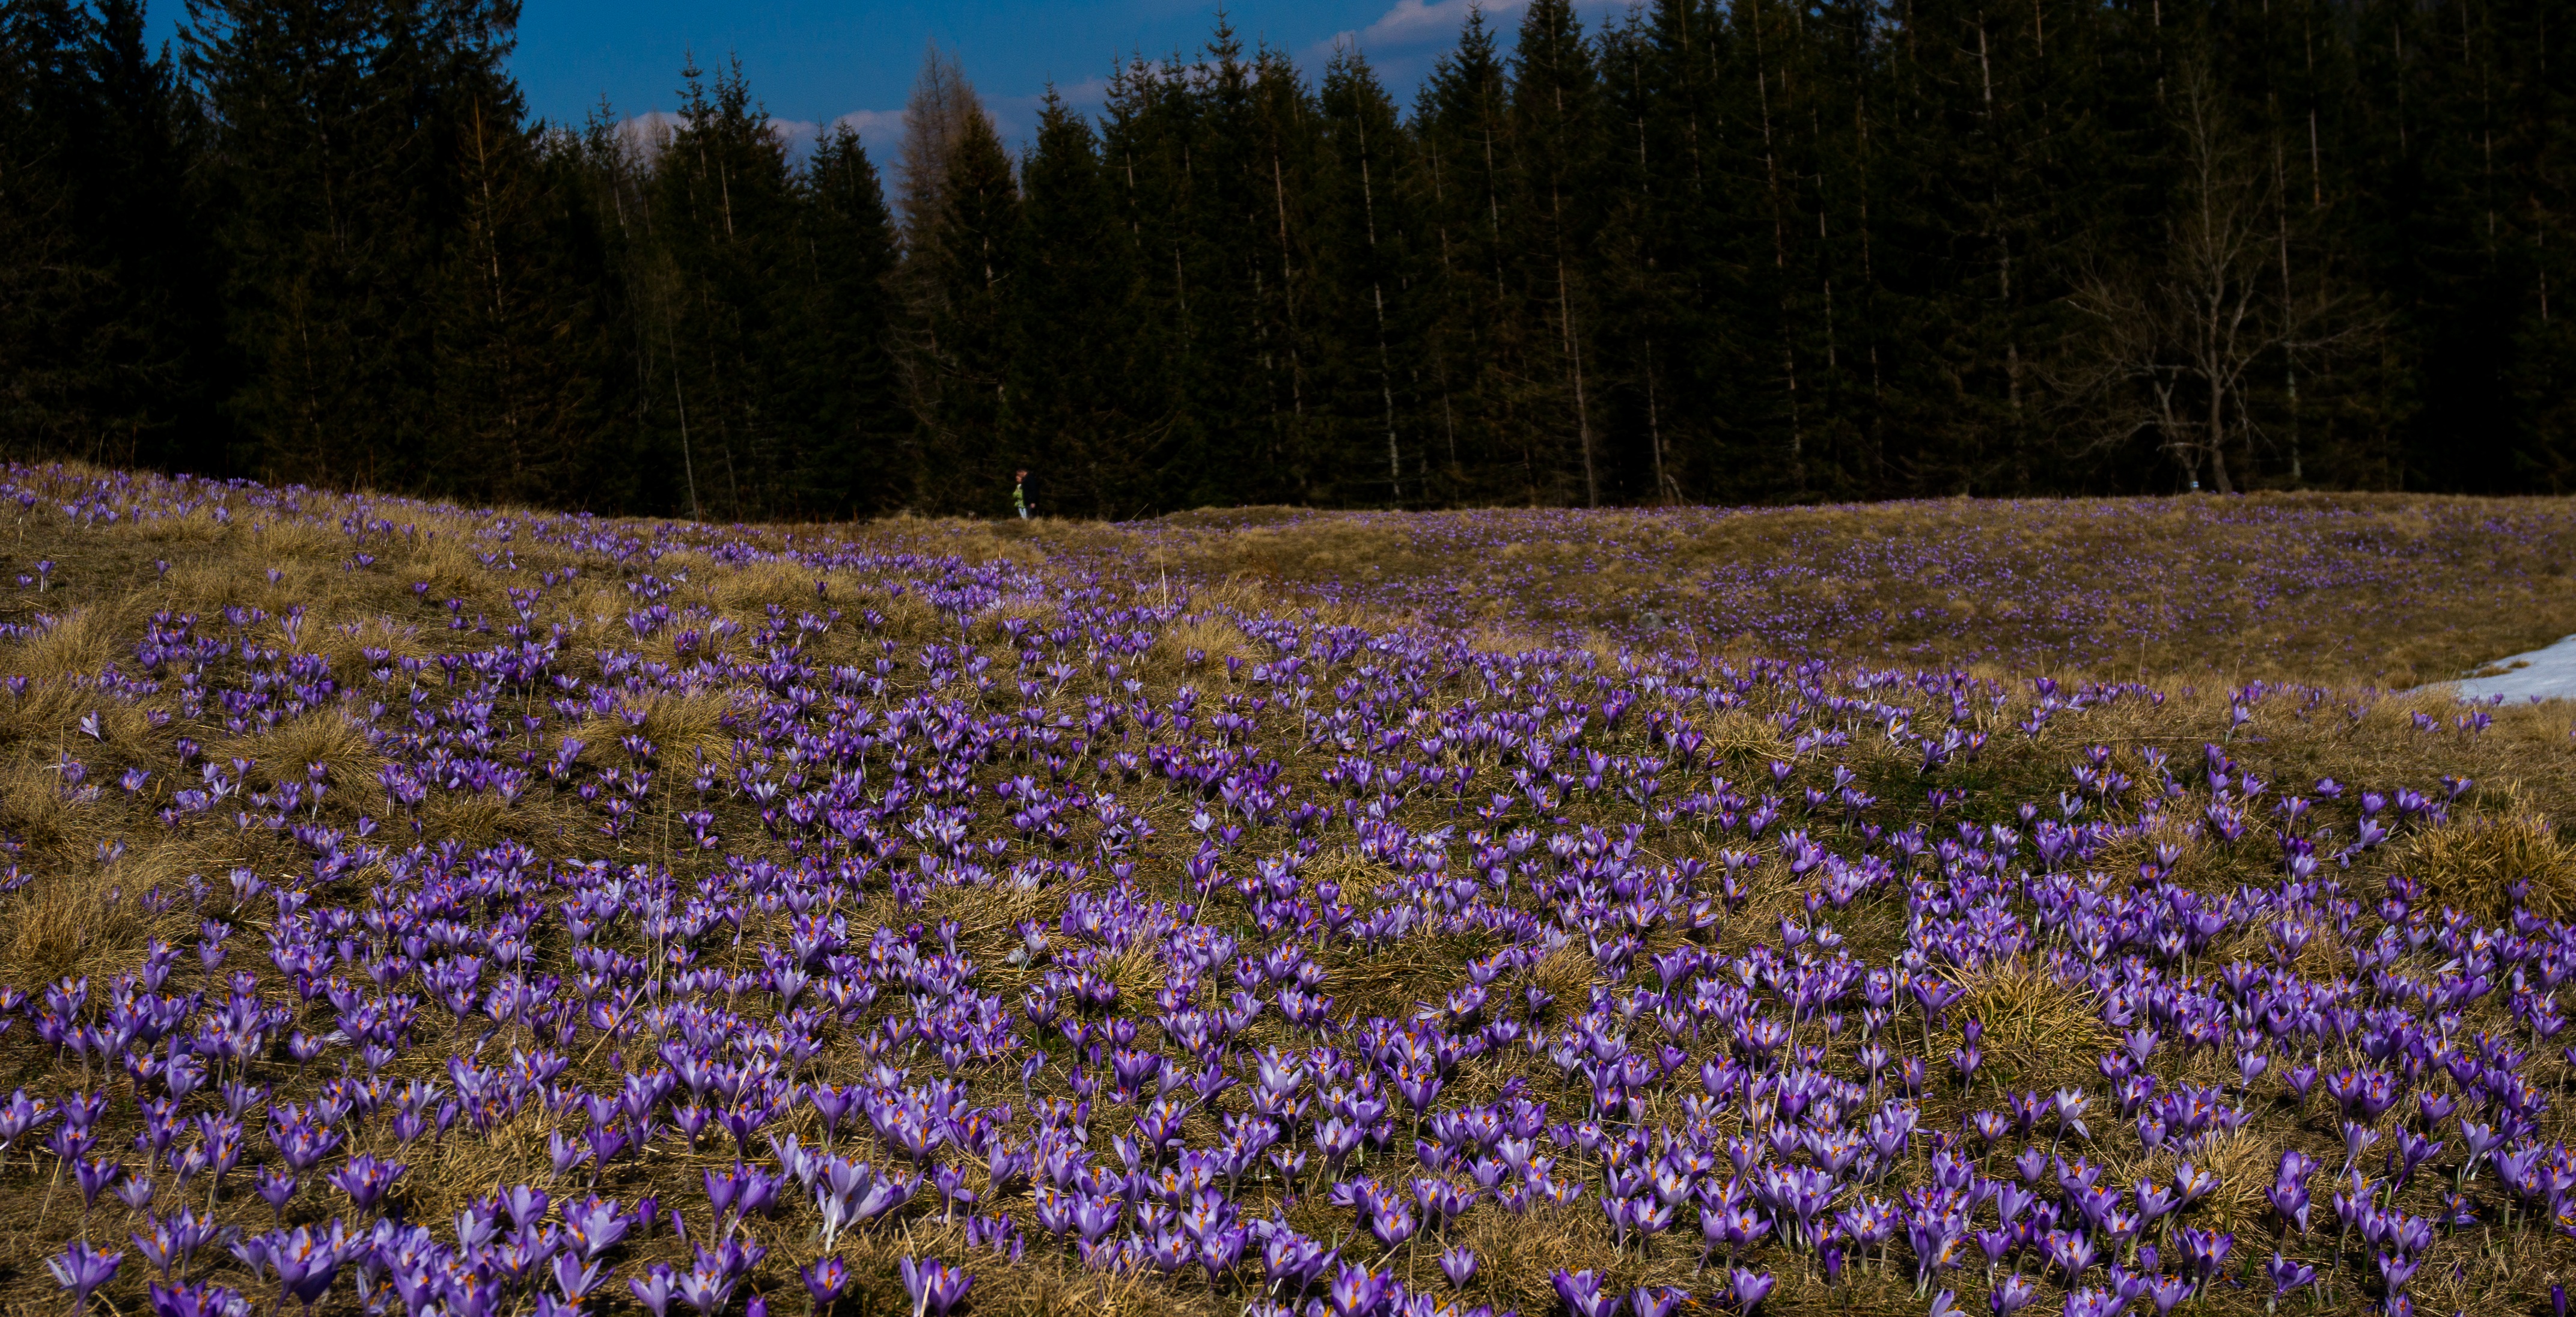
plant, field, meadow, prairie, flower, spring, flora, lavender, wildflower, mountains, plateau, crocus, woodland, ecosystem, tundra, flowering plant, land plant, english lavender